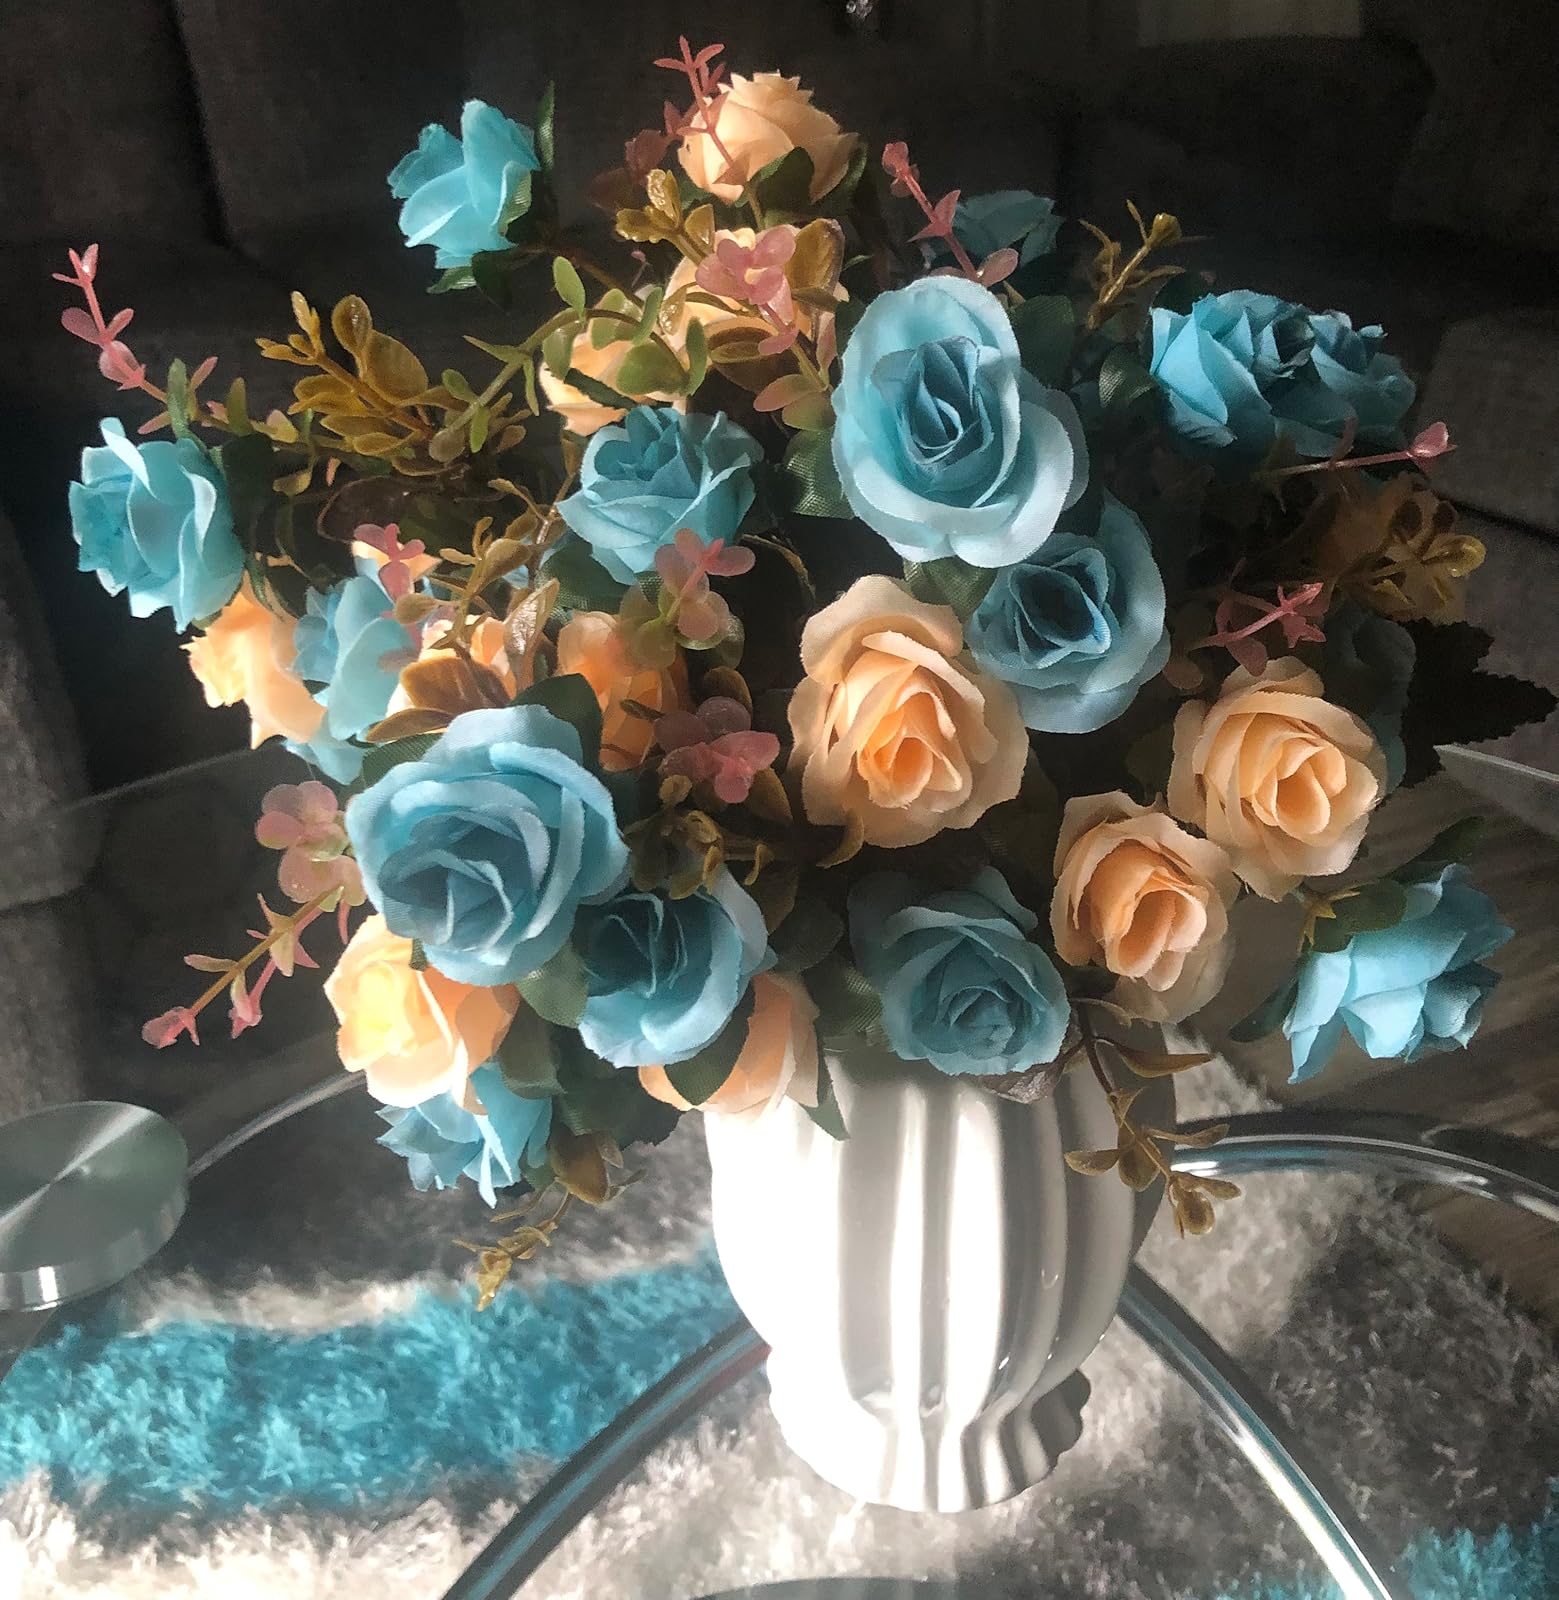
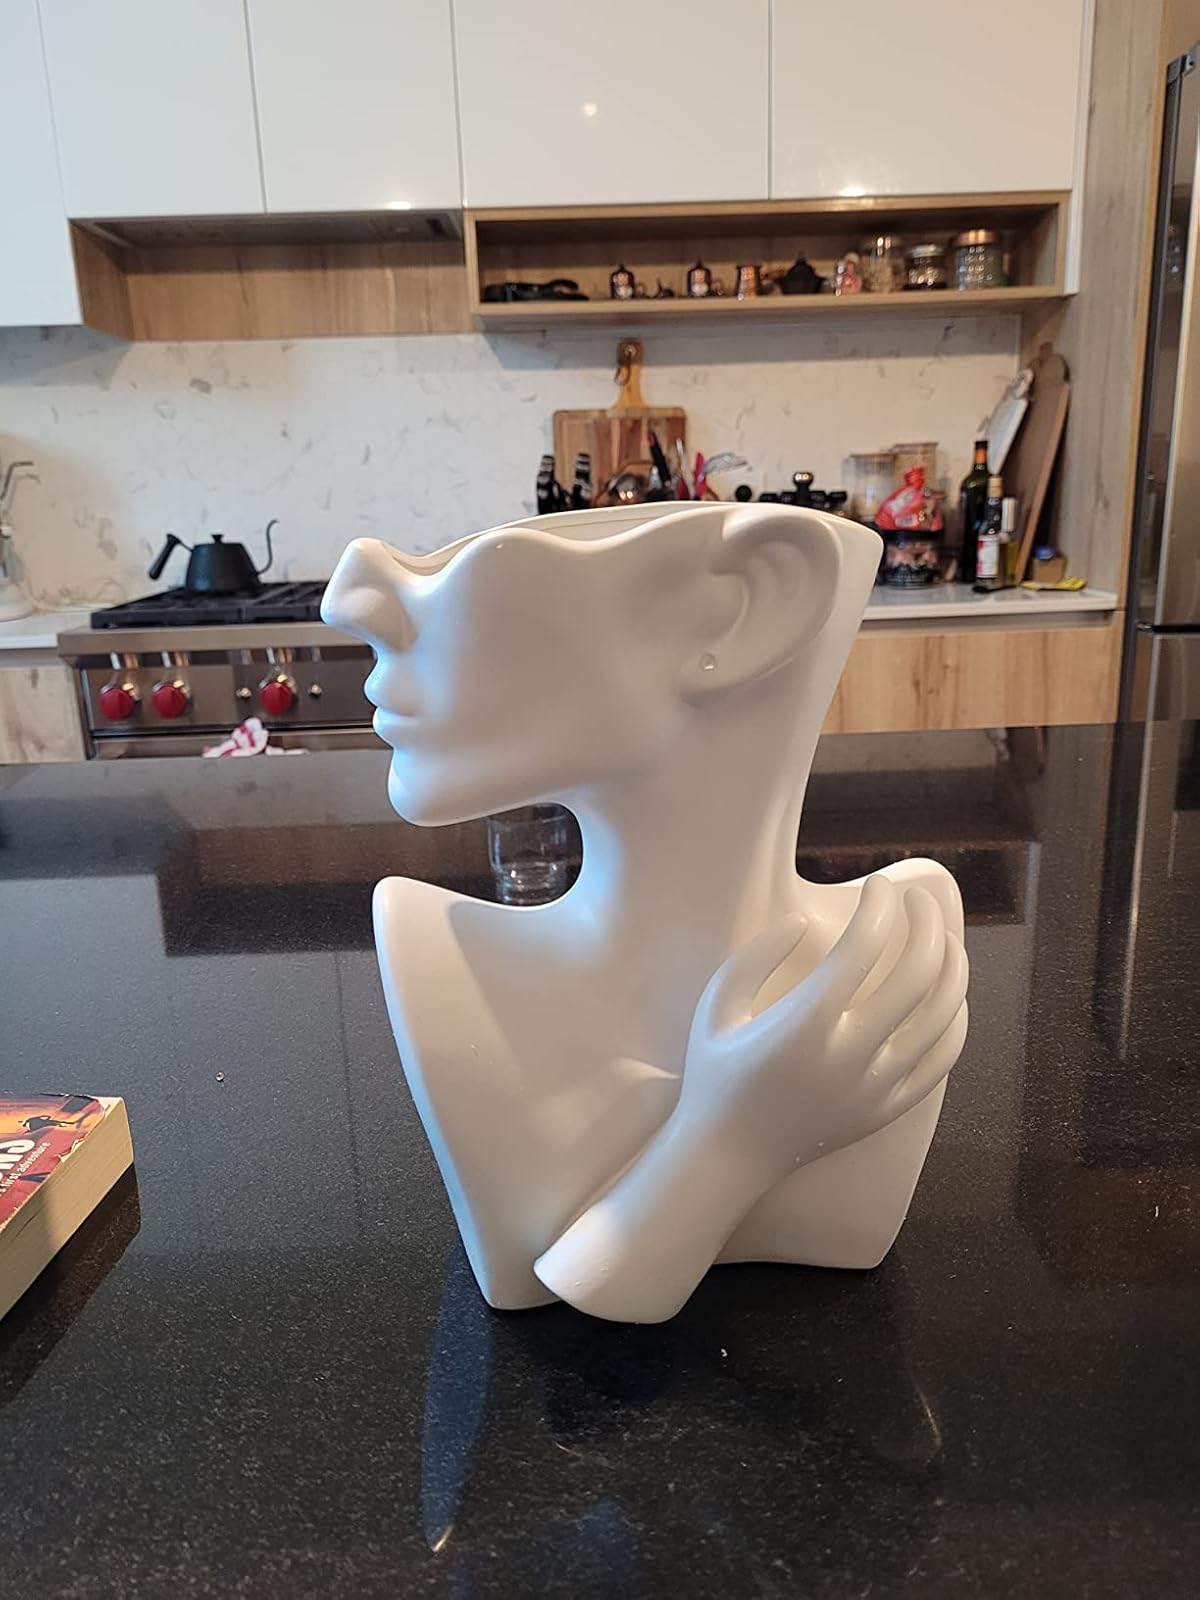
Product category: vase
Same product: no